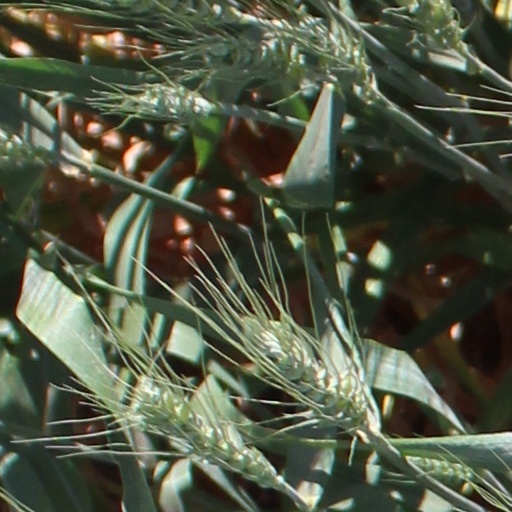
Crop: wheat